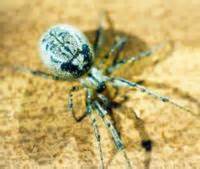
Label: ragno